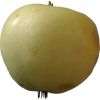
Label: Apple hit 1